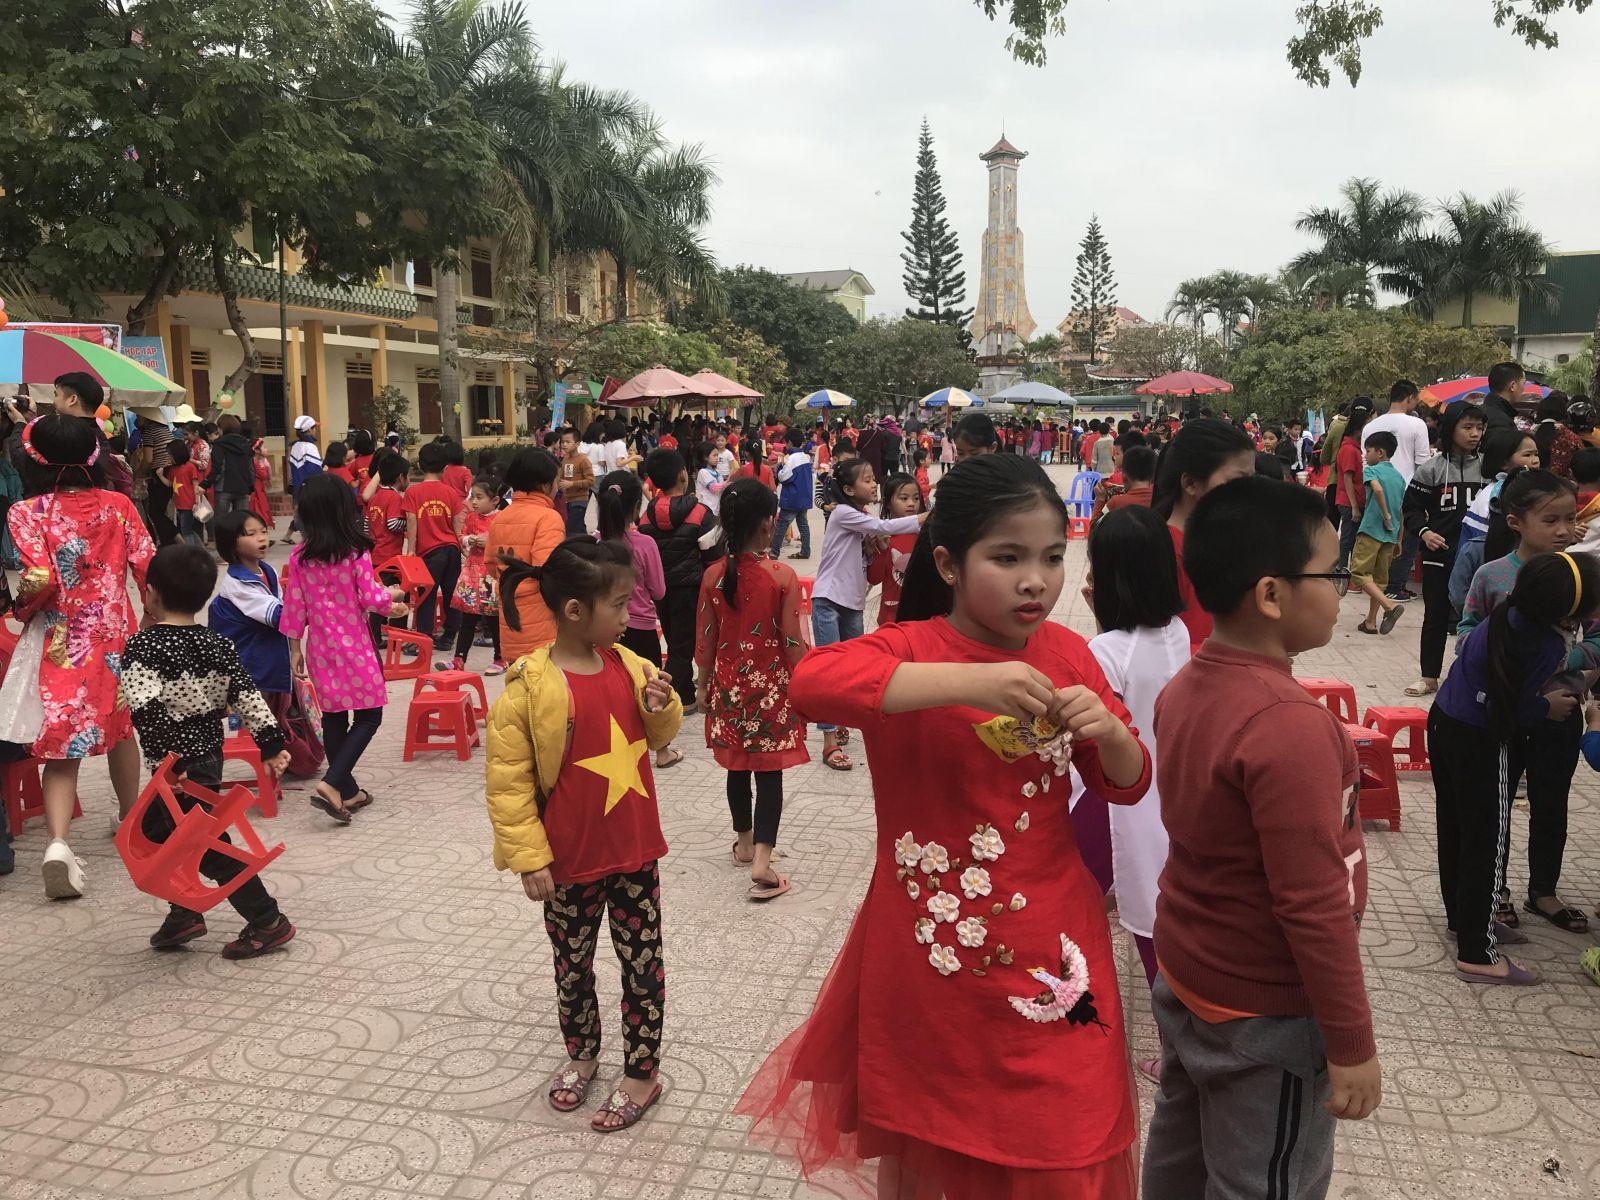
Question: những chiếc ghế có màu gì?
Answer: những chiếc ghế có màu đỏ